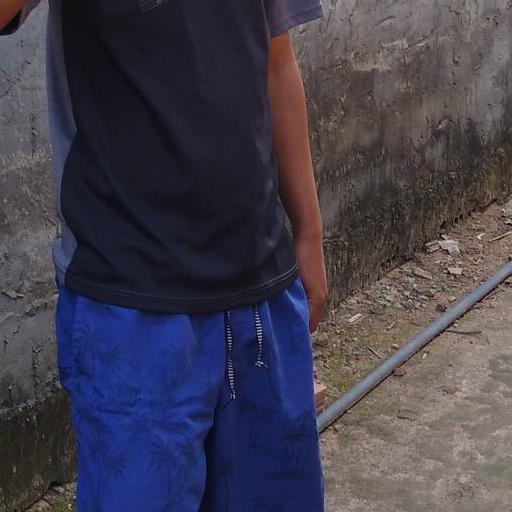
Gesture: no_gesture